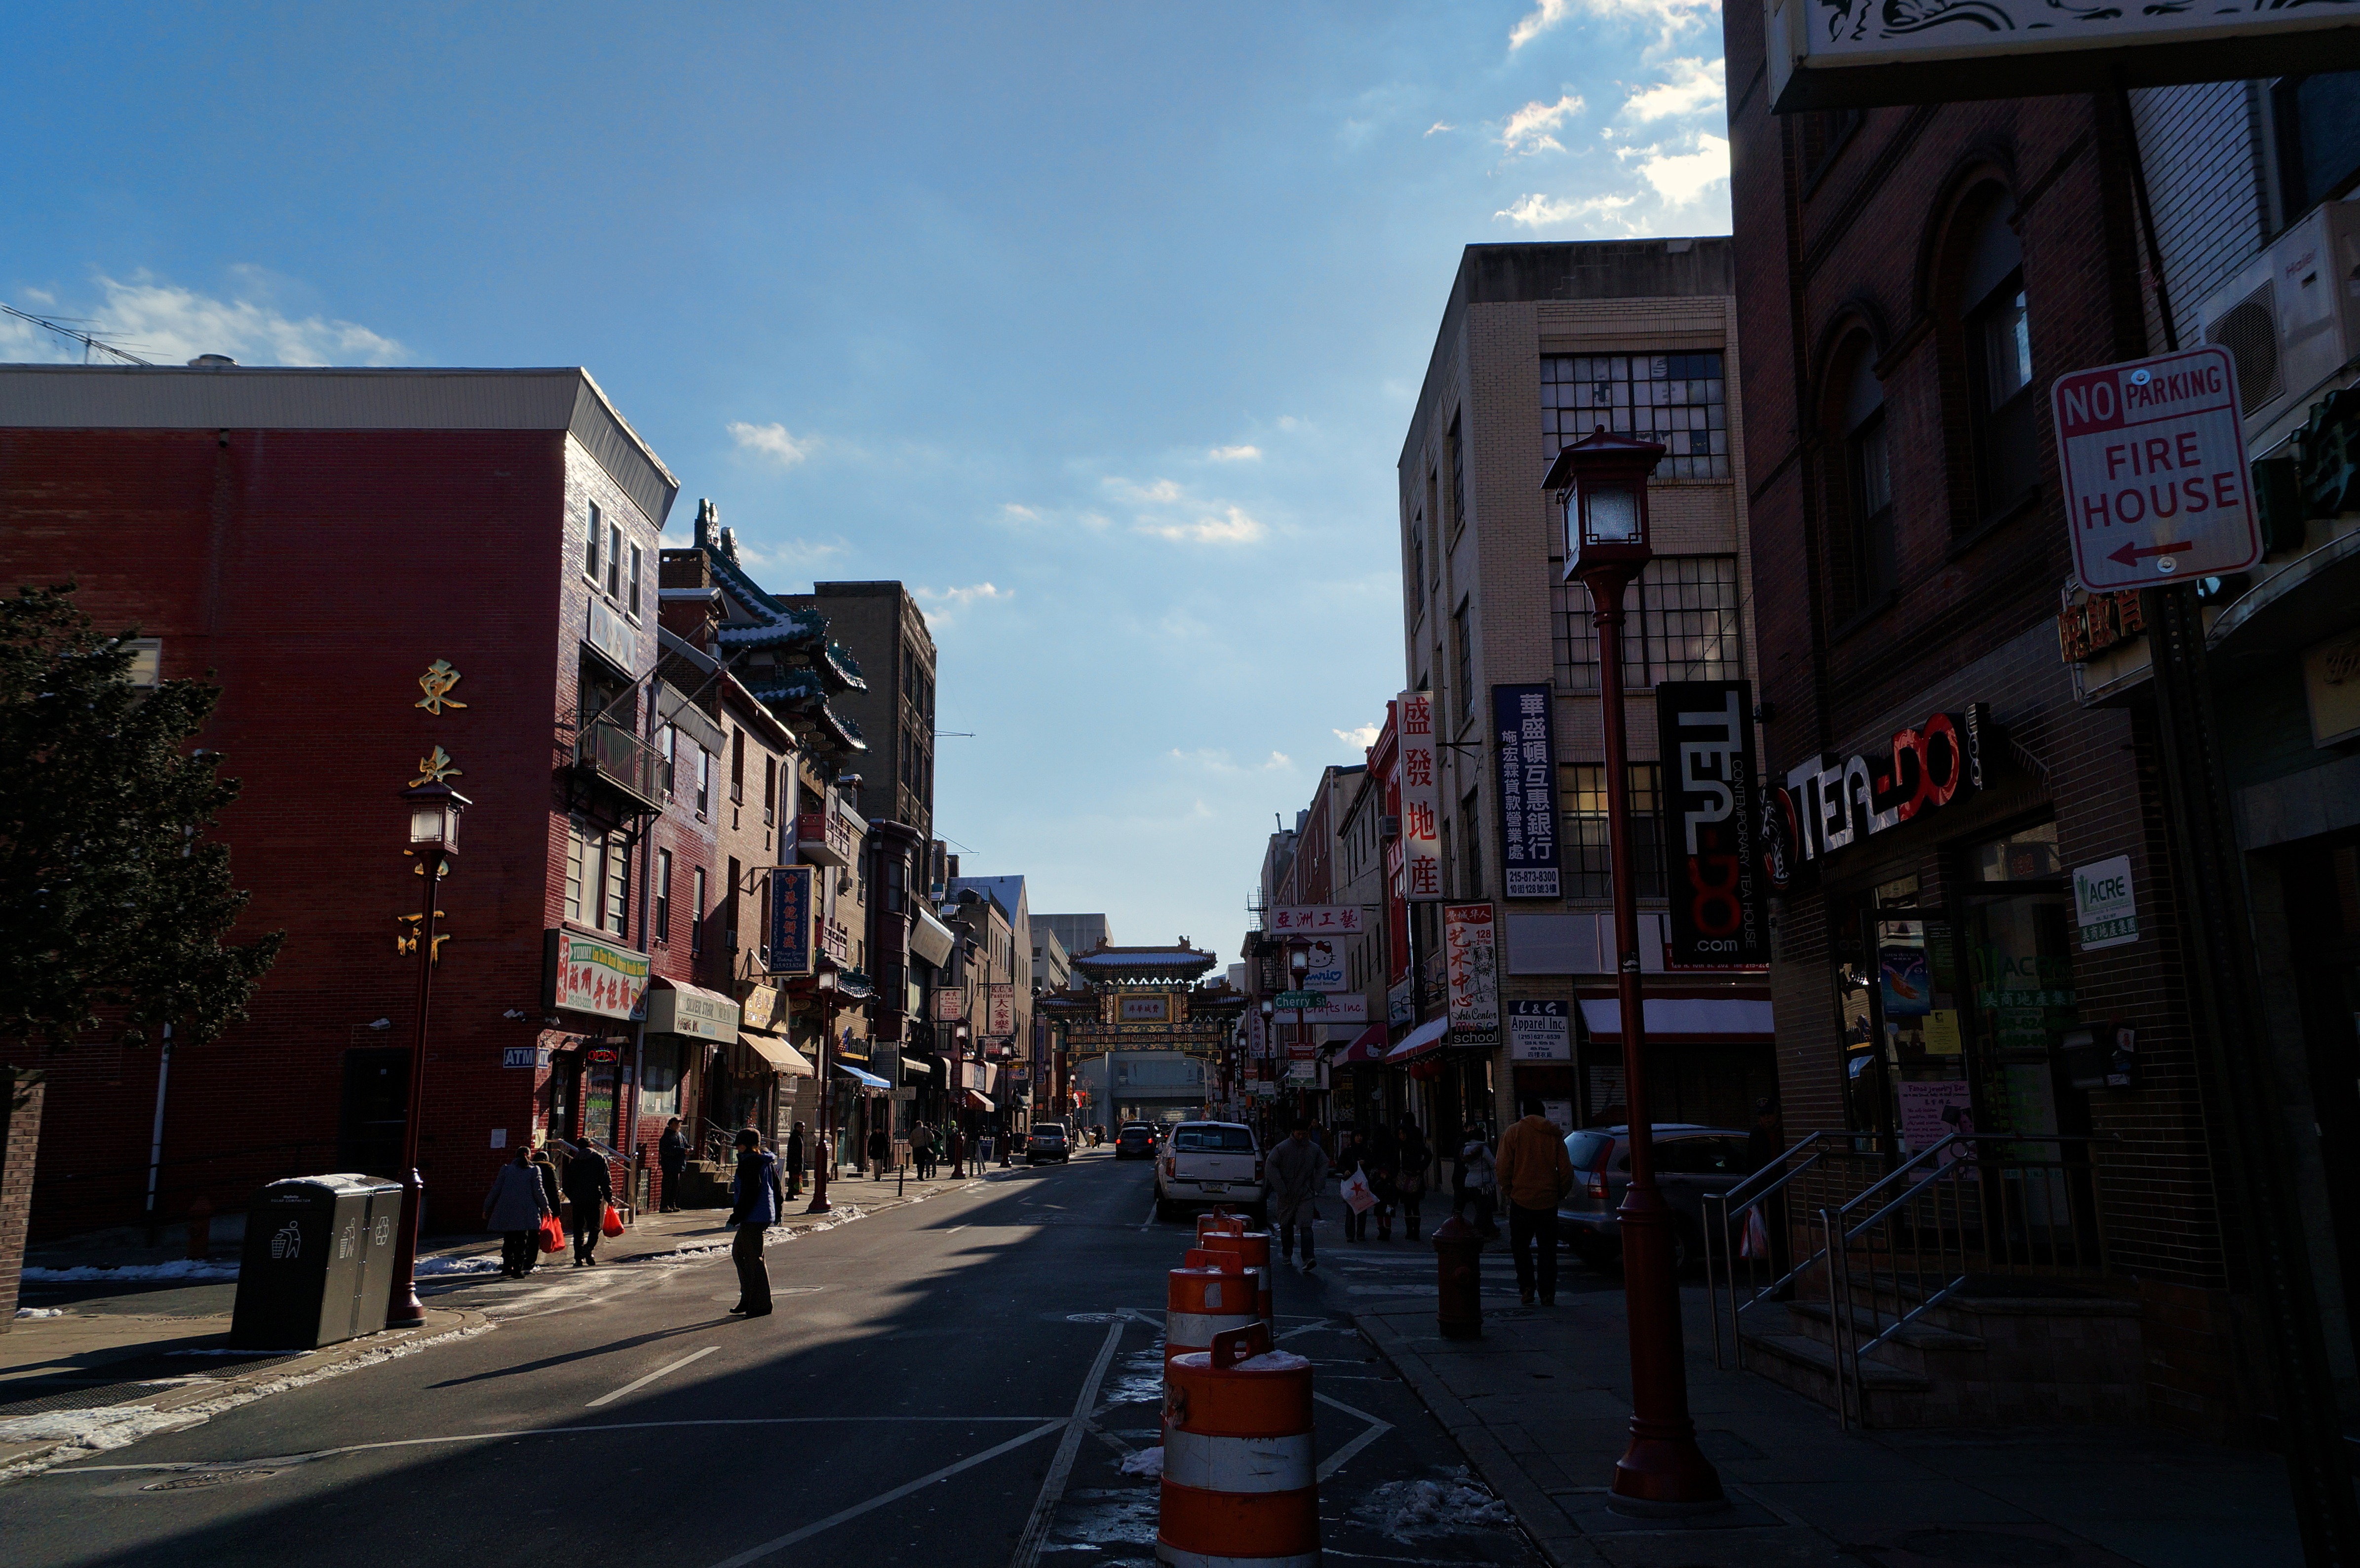
pedestrian, architecture, road, skyline, street, town, city, skyscraper, urban, cityscape, downtown, evening, lane, buildings, infrastructure, pennsylvania, philadelphia, neighbourhood, urban area, residential area, human settlement